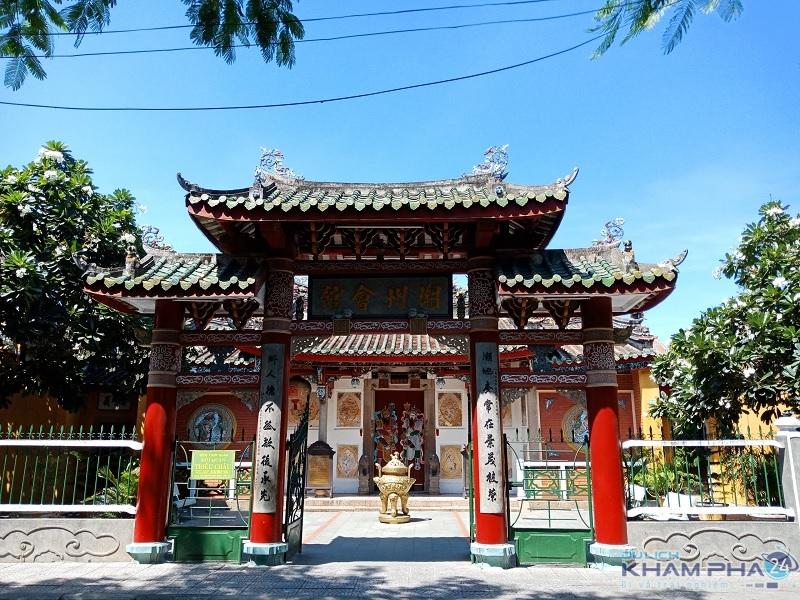
khu di tích lịch sử đang trong trạng thái mở cửa